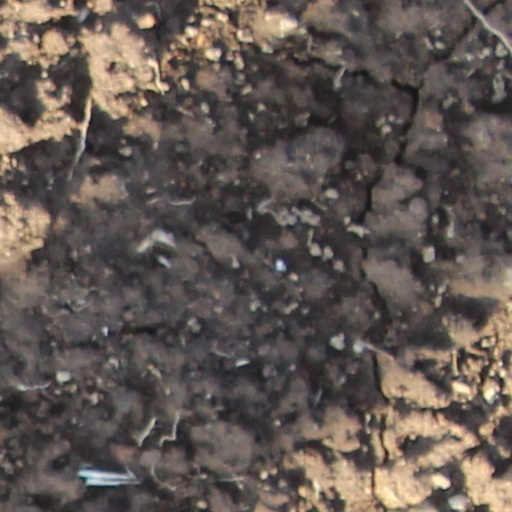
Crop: wheat